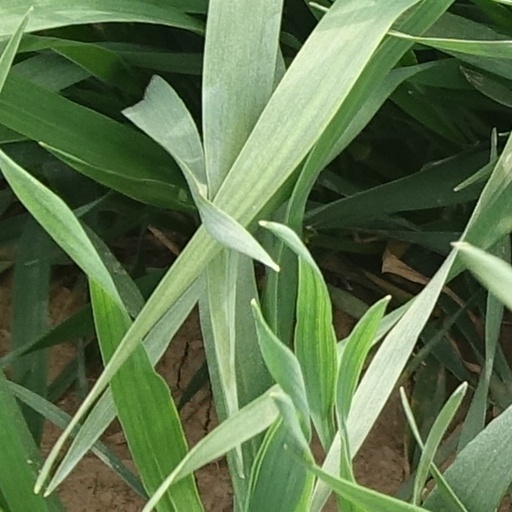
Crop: wheat